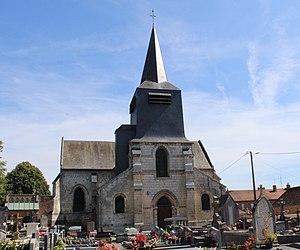
L'église
Guiscard est une commune française située dans le département de l'Oise, en région Hauts-de-France.